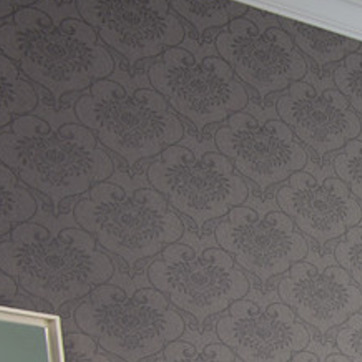
Material: wallpaper